Ghost Writer (Hong Kong TV series)

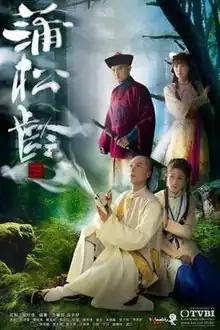
Official poster

Ghost Writer is a 2010 Hong Kong television series produced by TVB, starring Steven Ma and Linda Chung. The protagonist of the series, Po Chung-ling, is based on the author of "Strange Stories from a Chinese Studio", a collection of Chinese tales on the supernatural. The series tells how he was inspired to write those stories based on his personal encounters with the supernatural, as well as her relationship with Lau Sum-Yu.